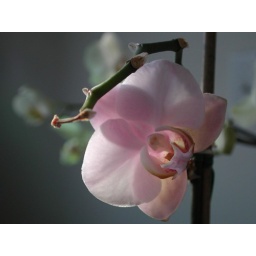
new flower in the house